Jonas Salk

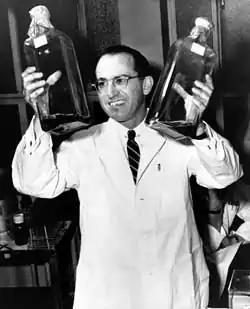
Salk in 1955 at the University of Pittsburgh

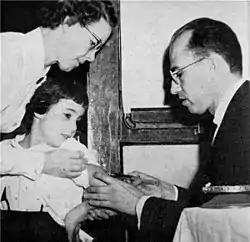
Magazine photo of Salk to O'Neill, "the most elaborate program of its kind in history, involving 20,000 physicians and public health officers, 64,000 school personnel, and 220,000 volunteers," with over 1.8 million school children participating in the trial. A 1954 Gallup poll showed that more Americans knew about the polio field trials than could give the full name of the President.

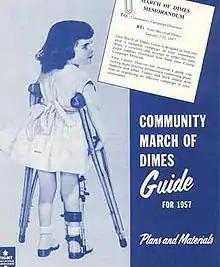
A March of Dimes poster, c. 1957

In 1947, Salk became ambitious for his own lab and was granted one at the University of Pittsburgh School of Medicine, but the lab was smaller than he had hoped, and he found the rules imposed by the university restrictive.